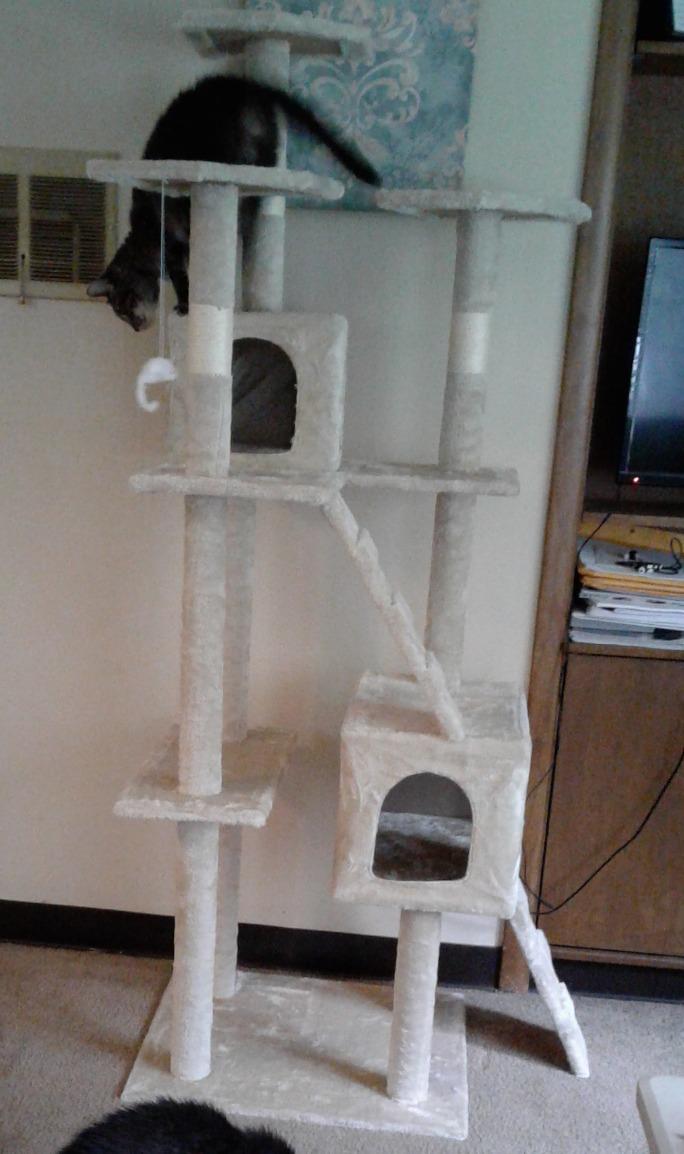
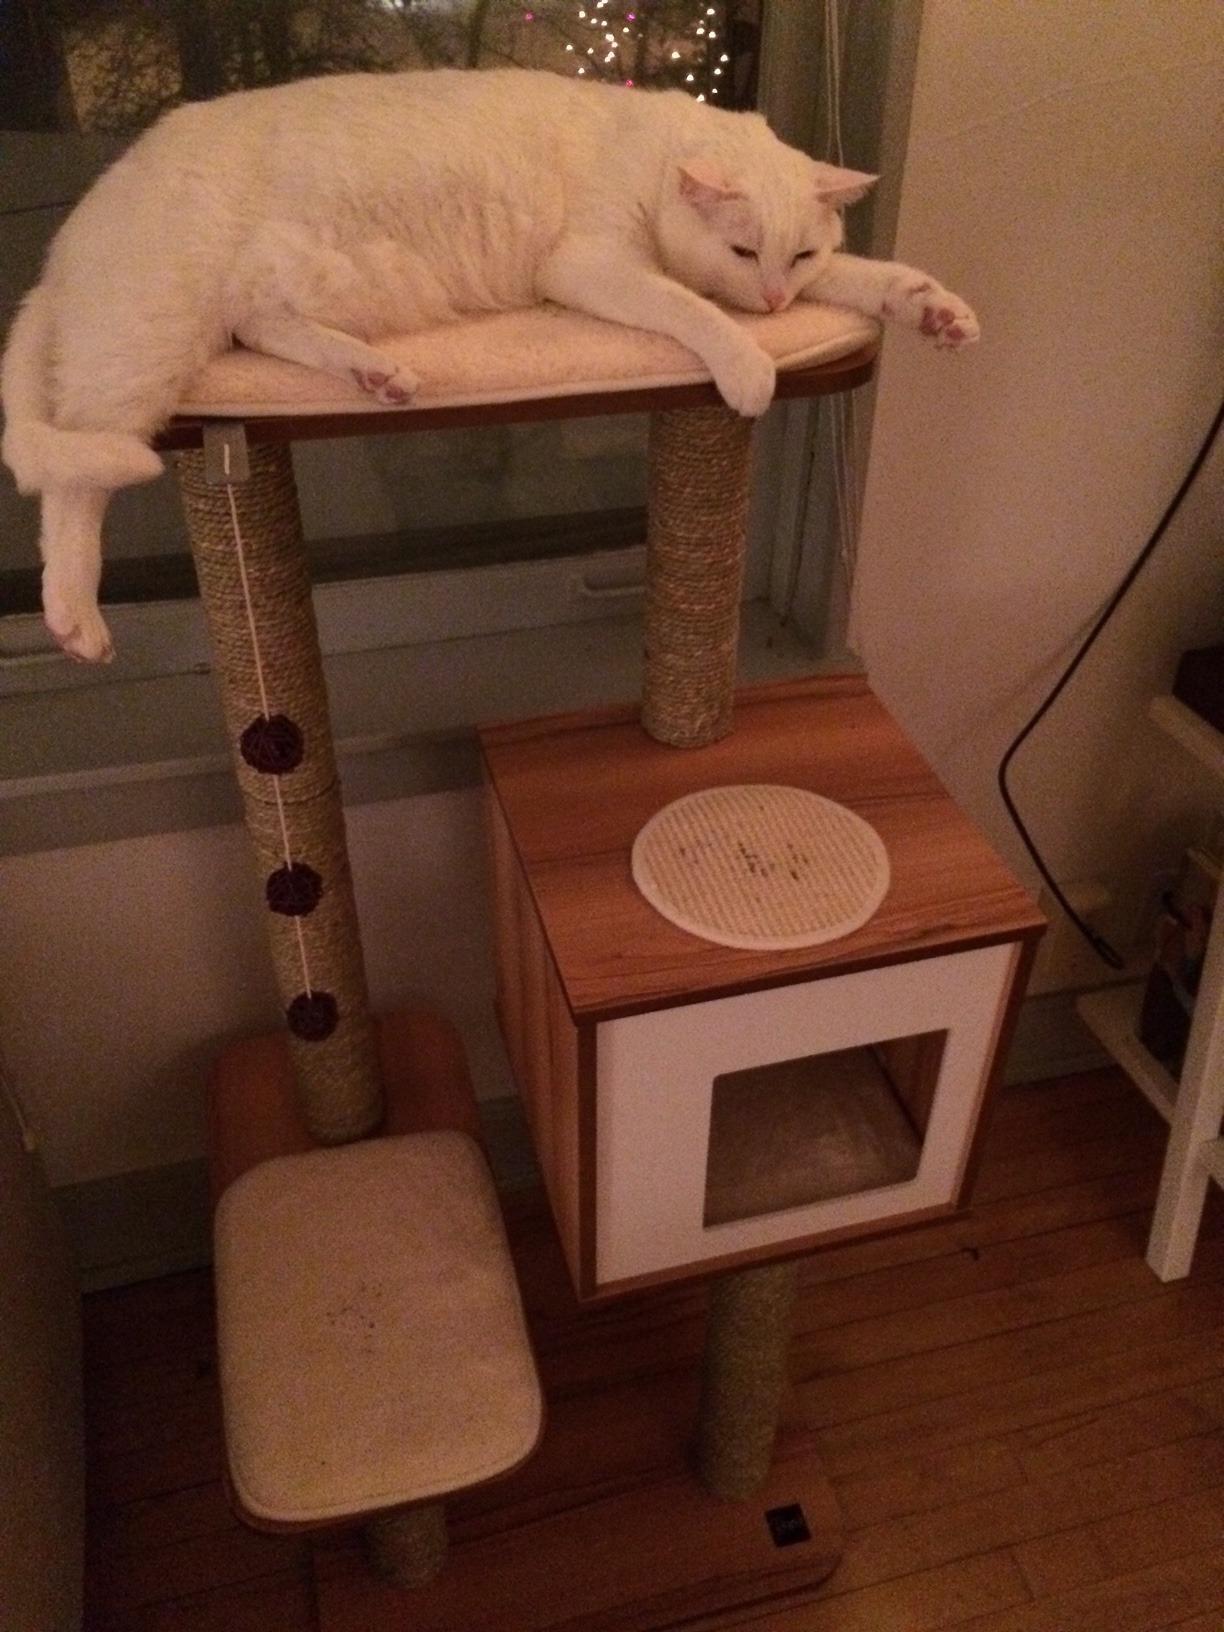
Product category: items_cat tree
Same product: no